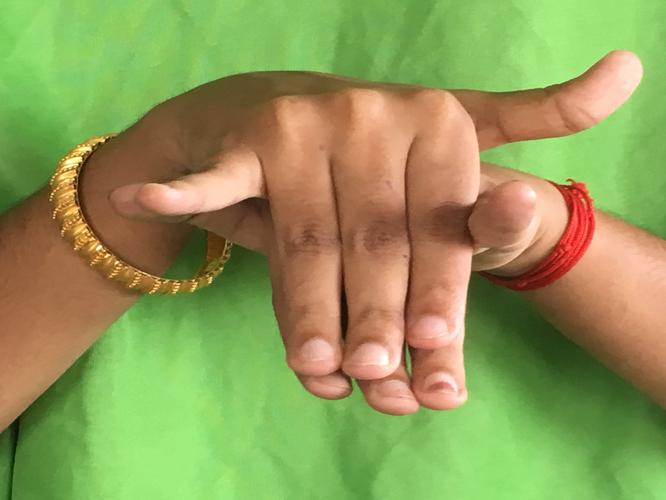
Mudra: Varaha
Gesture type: double_hand